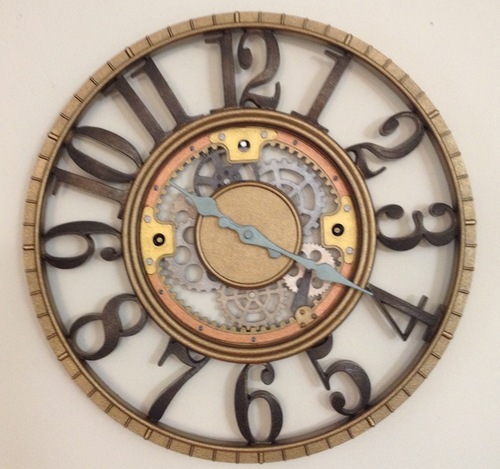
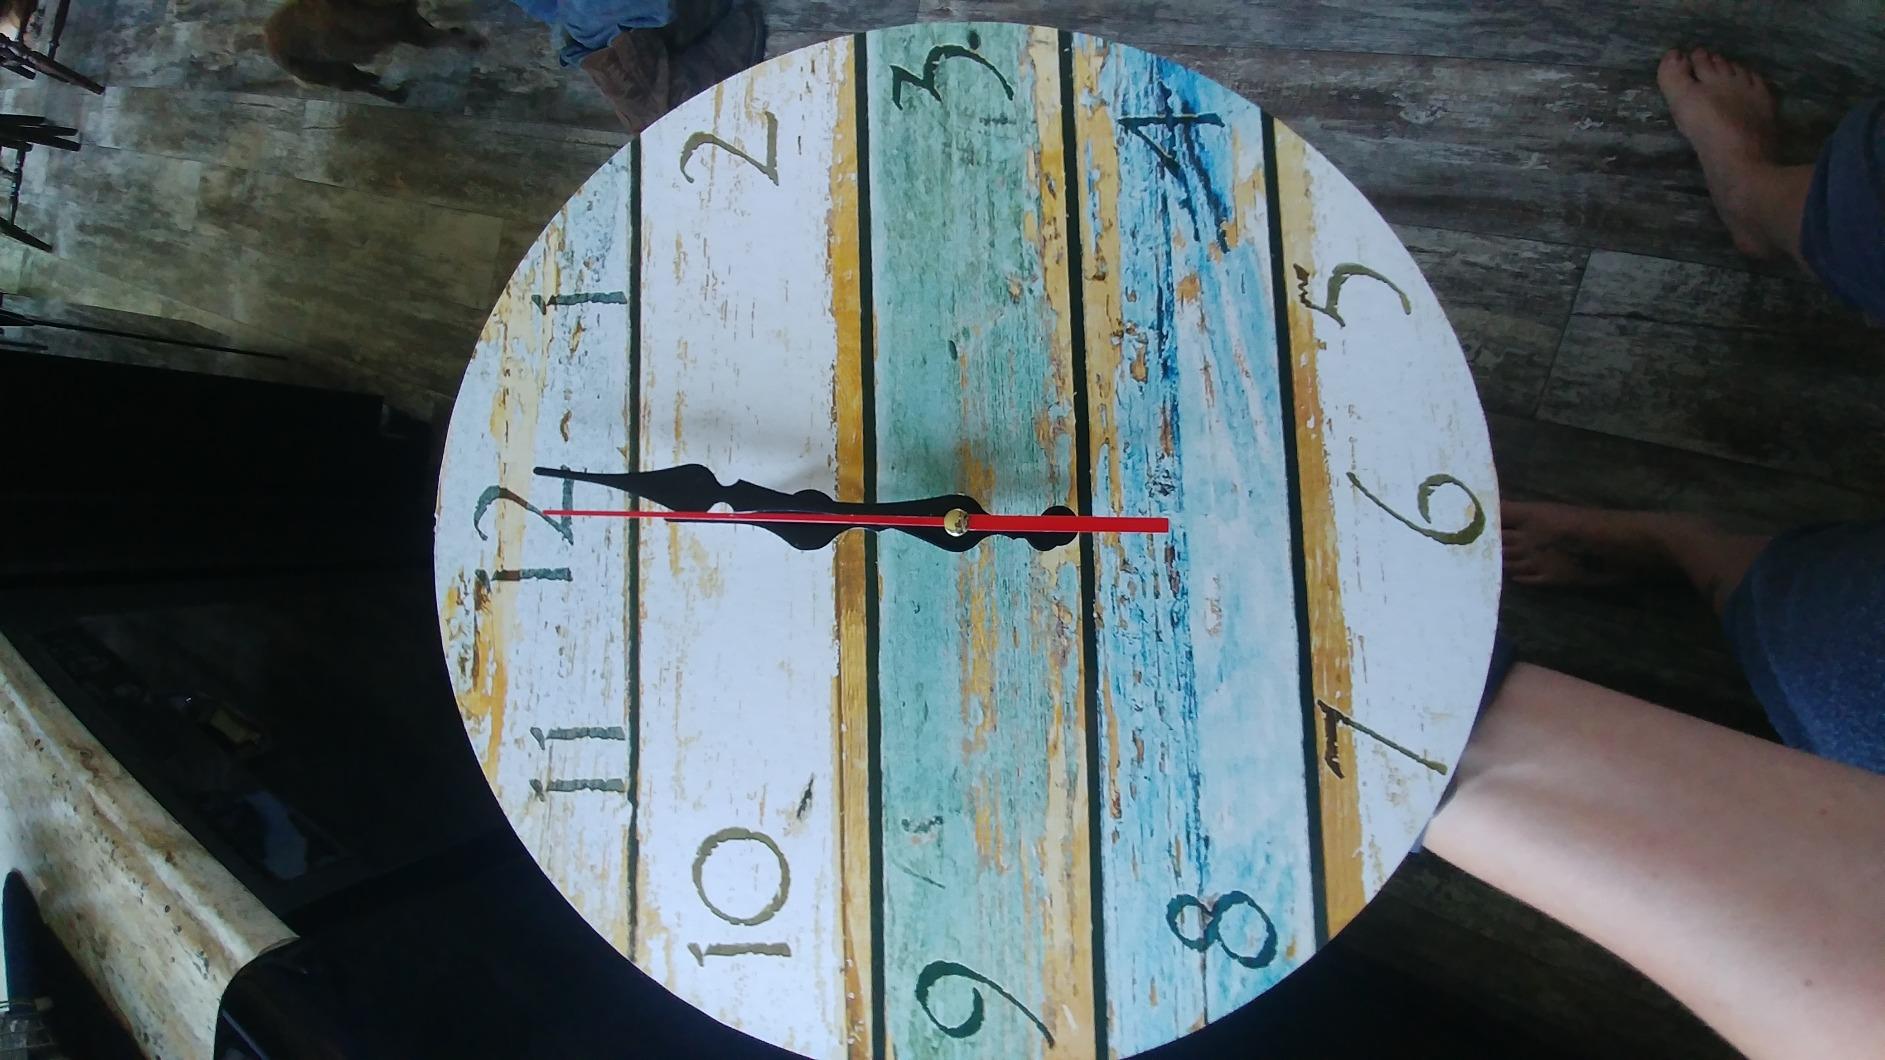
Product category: clock
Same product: no